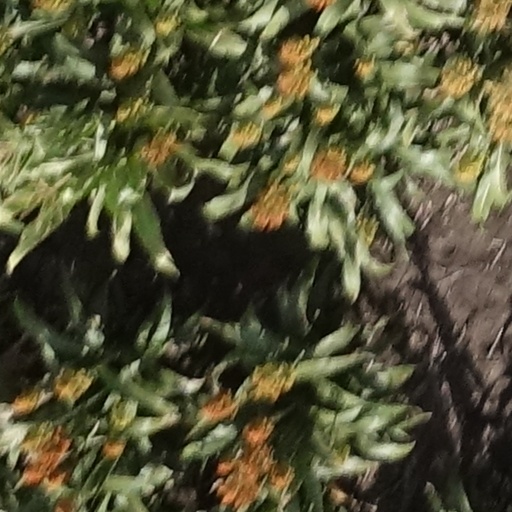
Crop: sorghum